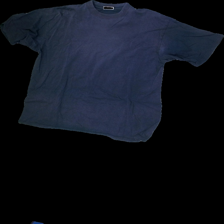
View: front
Type: T-shirt
Category: Men
Brand: Not in the list
Brand text on label: Plaza
Colors: Blue
Material: 100%cotton
Cut: Regular, C-collar
Size: XL
Season: Autumn
Stains: Major
Price range: <50
Recommended usage: Export